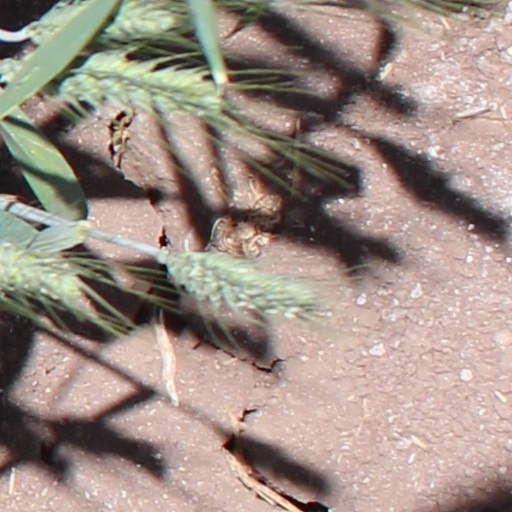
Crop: wheat